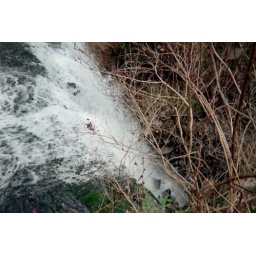
Near Sparta Tennessee - diffelcult trail - river comes above ground - runs about 100' and returns underground